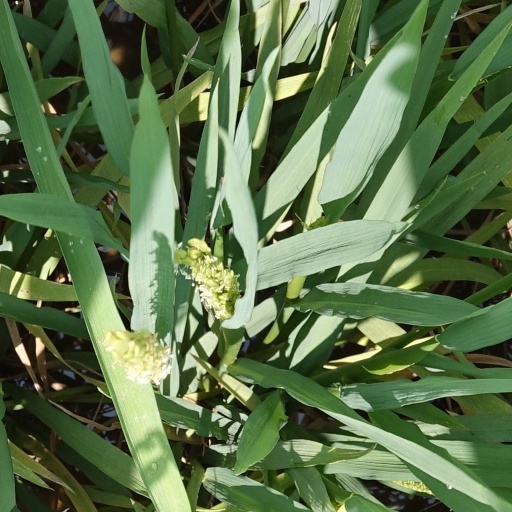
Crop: rice